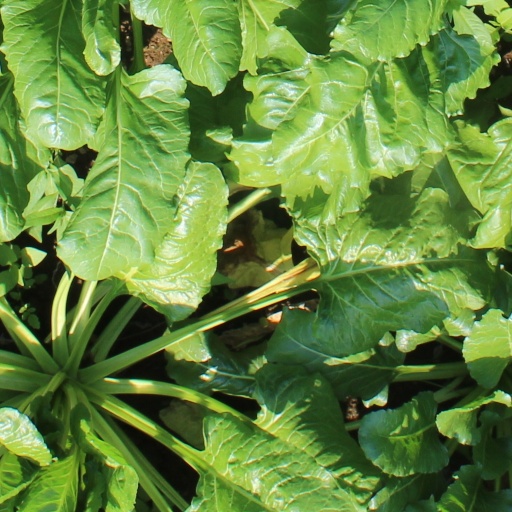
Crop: sugar beet